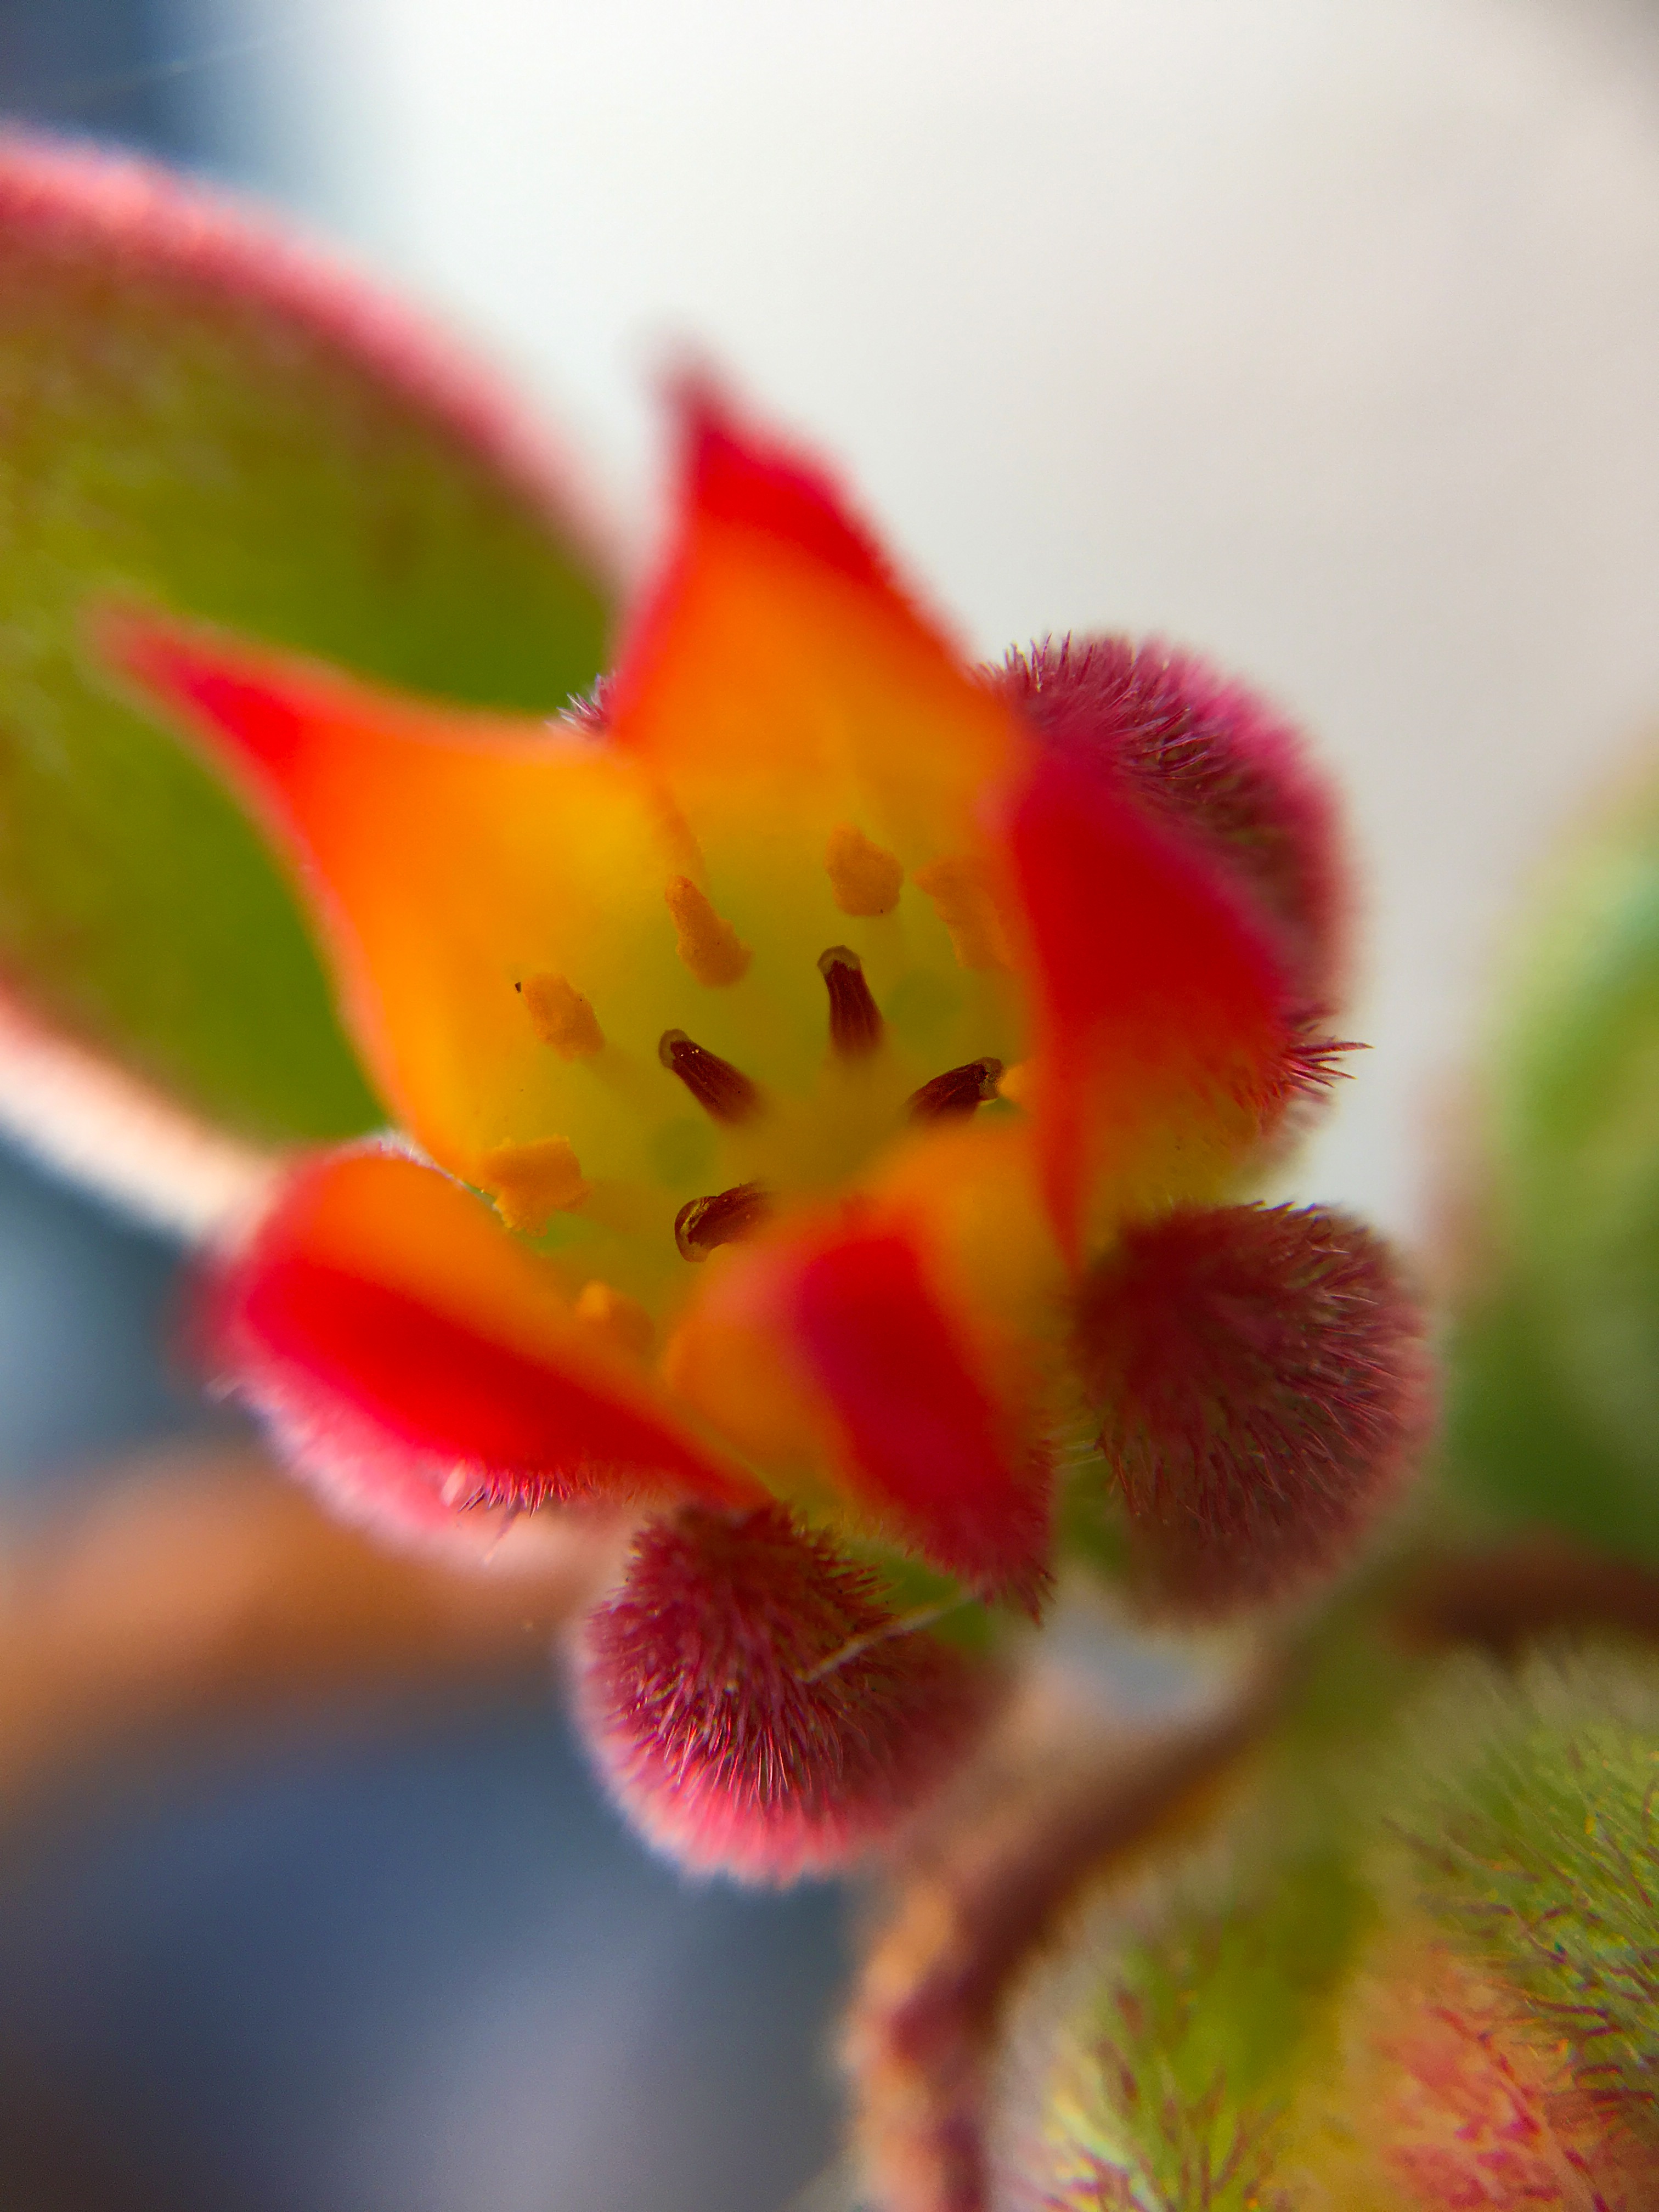
nature, blossom, plant, photography, leaf, flower, petal, bloom, wild, orange, spring, green, red, color, macro, botany, colorful, yellow, pink, flora, wild flower, plants, wildflower, flowers, close up, colorful flowers, red flower, purple flowers, petals, violet, fuchsia, thorns, wildflowers, purple flower, spring flowers, nectar, plug, macro photography, floret, fiorita, flowering plant, succulent plant, color purple, plant stem, land plant